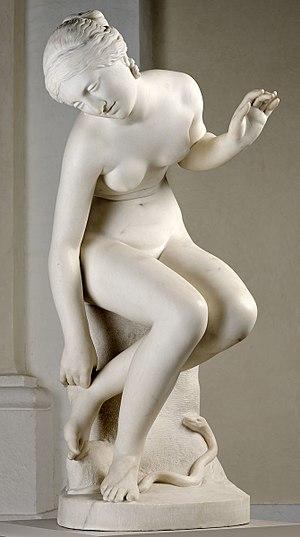
Eurydice
Jean-François Legendre-Héral, né le 21 janvier 1796 à Montpellier et mort le 13 septembre 1851 à Marcilly, est un sculpteur français.